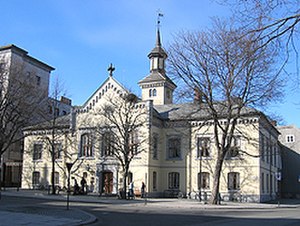
Rådhuset i Trondheim (gamle)
Det gamle rådhus i Trondheim
"Det gamle rådhus i Trondheim, Norge blev bygget i 1706 er en bygning i Midtbyen i Trondheim og ligger i Kongens gate. Arkitekt og bygmester var J. C. Hempel, der byggede bygningen oven på dele af ""Steenhuus Gaarden"", hvorfor dele af murværket stammer fra denne bygning. Steenhuus Gaarden fungerede som byens rådhus fra 1669, men blev ødelagt i bybranden i 1681. I kælderetagen af bygningen findes endnu ældre murværk der stammer fra en stenkirke fra en franciskanerkloster, der lå på samme sted i middelalderen.